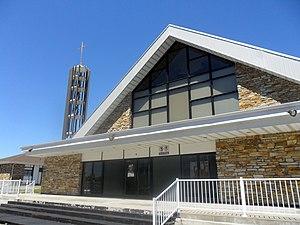
Église Saint-Mathieu
Le Plateau, couramment désigné plateau de Sainte-Foy, est un des 35 quartiers de la ville de Québec, et un des sept qui sont situés dans l'arrondissement Sainte-Foy–Sillery–Cap-Rouge.